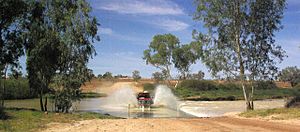
Cooper's Creek
Passage af Cooper's Creek
Cooper's Creek er en af de mest kendte, men samtidig mindst besøgte floder i Australien.